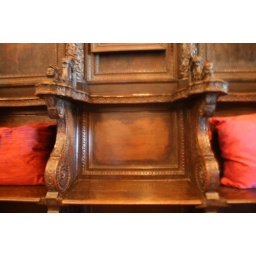
Cathedral style chairs in the wall of the main sitting room. Hearst Castle.